Languages of the Roman Empire

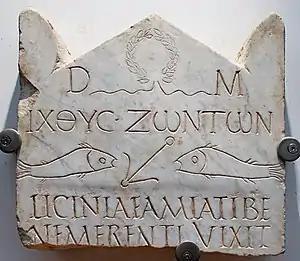
This funerary stele (3rd century) is among the earliest Christian inscriptions: the abbreviation "D.M." at the top refers to the Di Manes, the old Roman spirits of the dead, but accompanies Christian anchor and fish symbolism expressed by the Greek phrase "Fish of the Living", followed by the deceased's epitaph in Latin

The international use of Greek was one factor enabling the spread of Christianity, as indicated for example by the use of Greek for the Epistles of Paul. Constantine, the first emperor to actively support Christianity, presumably knew some Greek, but Latin was spoken in his court, and he used an interpreter to address Greek-speaking bishops at the Council of Nicaea. In the Christian Latin West, Greek became associated with "paganism" and regarded as a foreign language ("lingua peregrina)". Saint Augustine confessed that he loathed Greek and found it hard to learn. By late antiquity, however, it was possible to speak Greek as a primary language while not conceiving of oneself as a "Hellene" in matters of religion and culture. In the first half of the 5th century, Greek was the standard language in which bishops communicated, and the "Acta Conciliorum" ("Acts of the Church Councils") were recorded originally in Greek and then translated into Latin, Syriac, or Coptic.